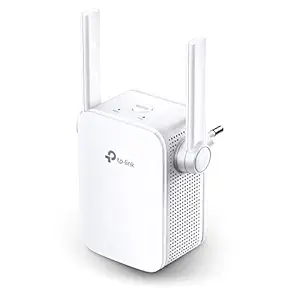
TP-Link TL-WA855RE 300 Mbps Wi-Fi Range Extender (White)
Category: Computers&Accessories
Price: 1599 (list price: 3599)
Rating: 4.2 (16,182 ratings)
About this product: Boosts your existing Wi-Fi coverage to deliver fast and reliable wired and wireless connectivity|External antennas for faster and more reliable Wi-Fi|Supports AP mode which creates a new Wi-Fi Access point|Easily expand wireless coverage at a push of the Range Extender button|Set the Power Schedule for the range extender for power-saving|Interface —— 1 x 10/100mbps RJ45 Ethernet port|Works with Any Wi-Fi Router|In an unlikely case of product quality related issue, we may ask you to reach out to brand’s customer service support and seek resolution. We will require brand proof of issue to process replacement request.